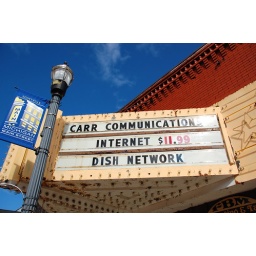
The old theater in Scottville, Michigan is now home to a telecommunications company.